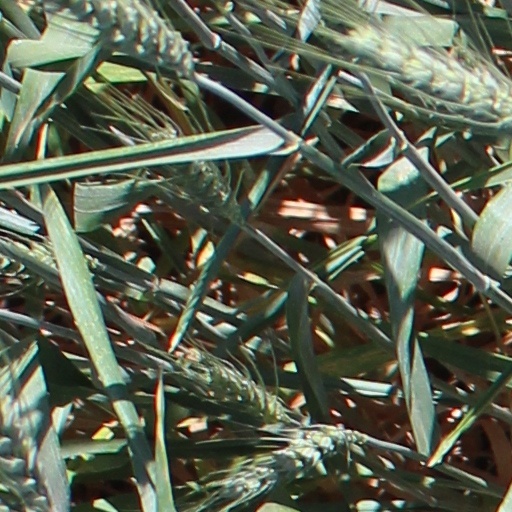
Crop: wheat